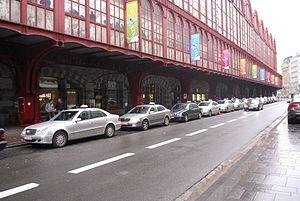
Vue de Pelikaanstraat à Anvers.
En Belgique, les taxis sont des véhicules de transport public. La réglementation varie selon l'entité fédérée dont ils dépendent.